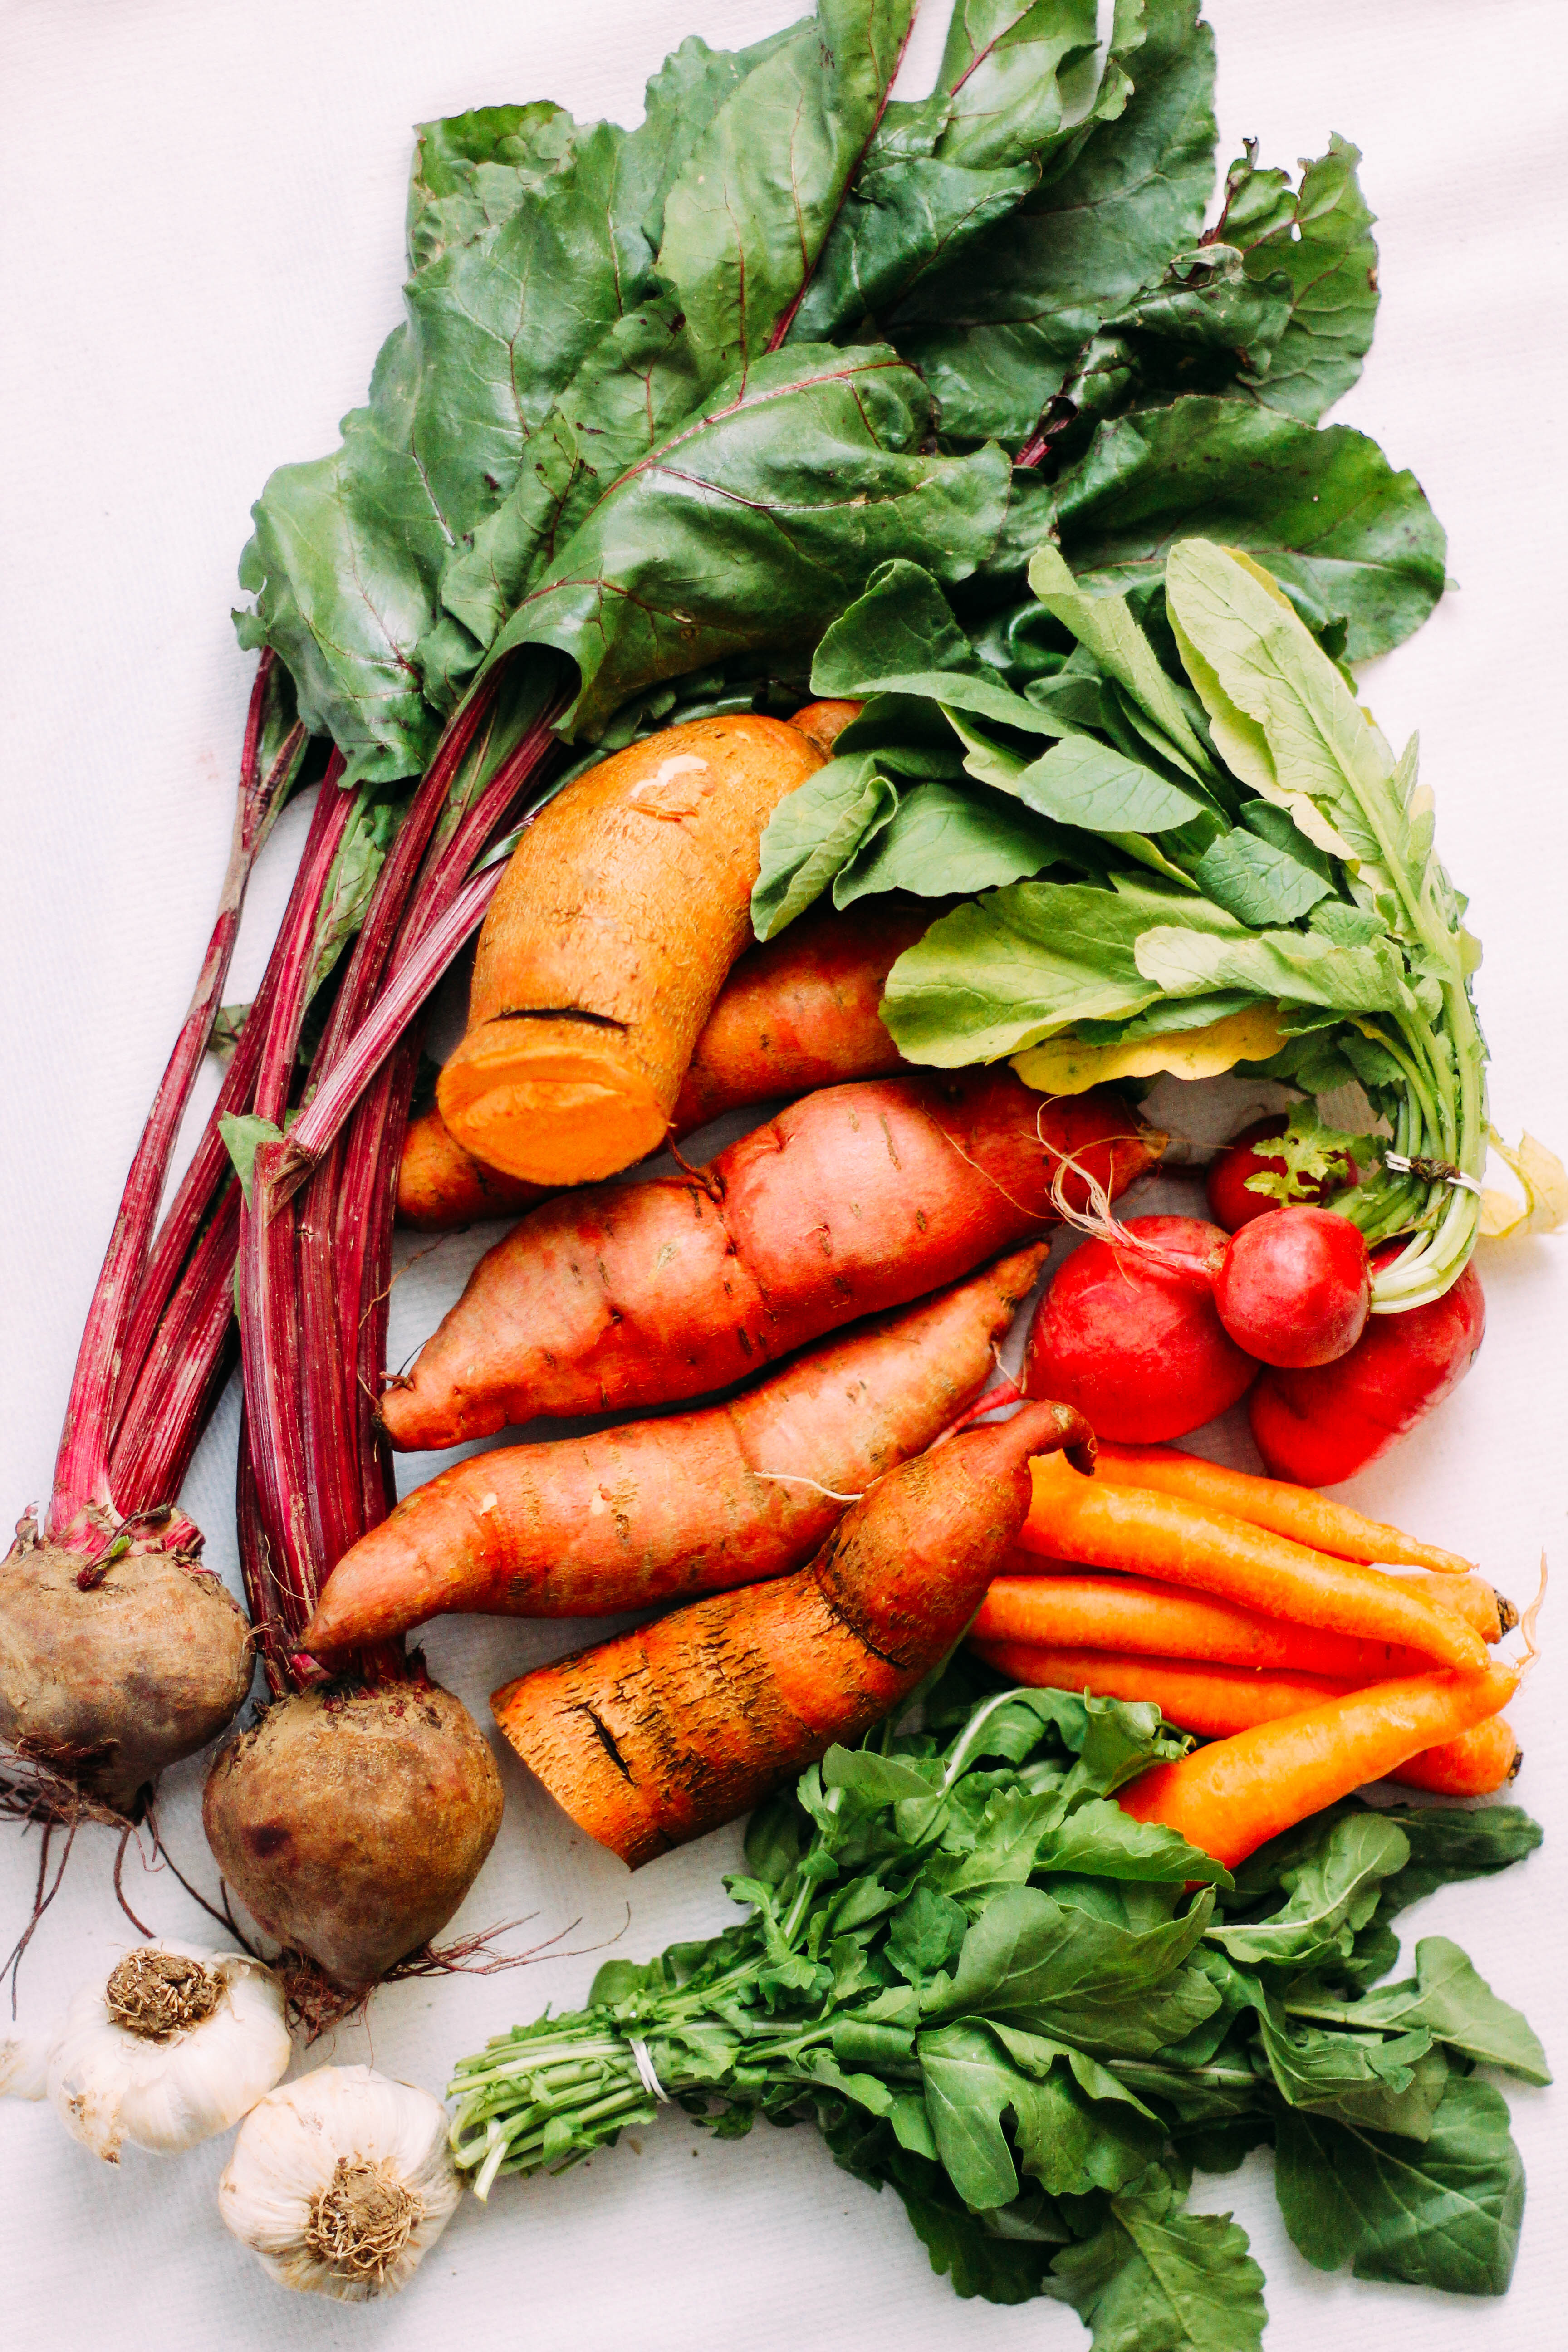
food, carrot, vegetable, leaf vegetable, root vegetable, ingredient, vegan nutrition, dish, cuisine, baby carrot, natural foods, cruciferous vegetables, produce, radish, local food, chard, superfood, vegetarian food, plant, spinach, parsnip, collard greens, salad, recipe, legume